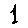
Label: 1